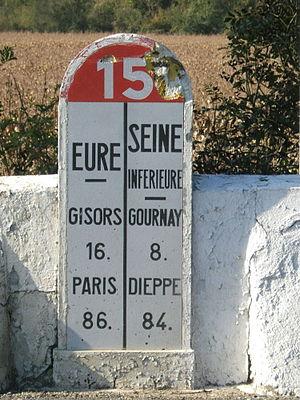
La route nationale 15, ou RN 15, était une route nationale française reliant Bonnières-sur-Seine à Dieppe.